Training Center for Tropical Resources and Ecosystems Sustainability

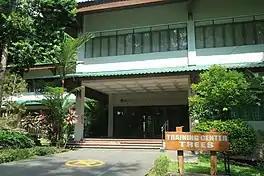
Main building of Training Center for Topical Resources and Ecosystems Sustainability (TREES)

The Training Center for Tropical Resources and Ecosystems Sustainability (TREES) is an international training and continuing education unit of the University of the Philippines Los Baños College of Forestry and Natural Resources (CFNR). It was established on June 25, 1998. and organizes training courses and study tours related to tropical forestry, natural resource management, and ecosystems management. It has taught more than 6,000 graduates from over 40 countries.